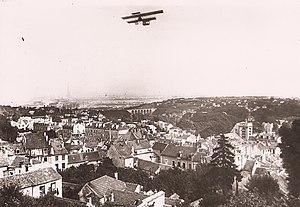
Weymann , tentative grand prix michelin 1910, peu après le départ d'Issy-les-Moulineaux, la Tour Eiffel au fond.